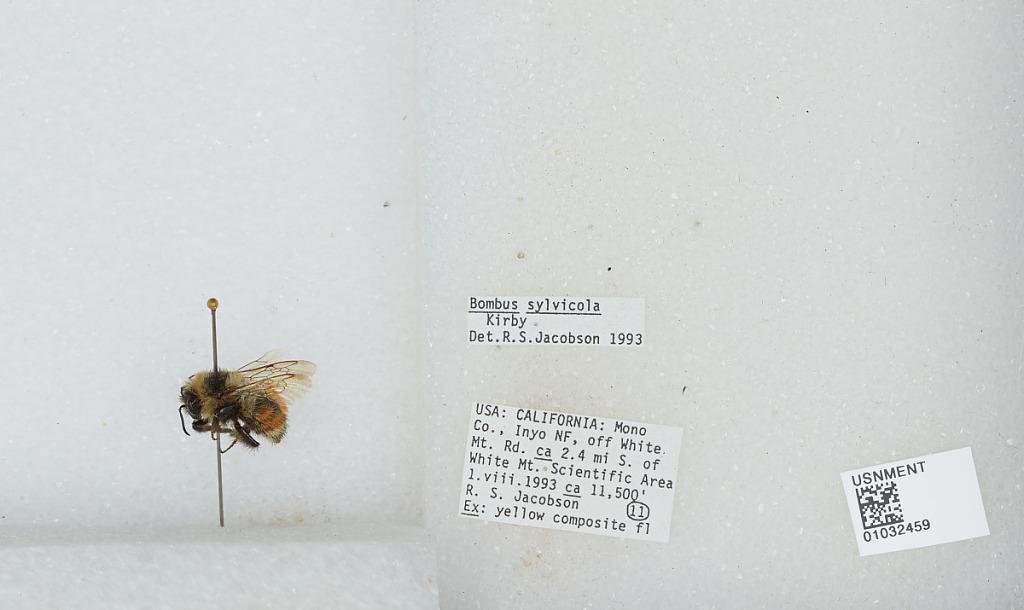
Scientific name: Bombus (Pyrobombus) sylvicola Kirby
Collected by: R. Jacobson
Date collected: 1993-8-1
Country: United States
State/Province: California
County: Mono
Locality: Inyo National Forest, off White Mountain Road, ca 2.4 miles south of White Mountain Scientific Area
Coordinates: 37.4883, -118.188